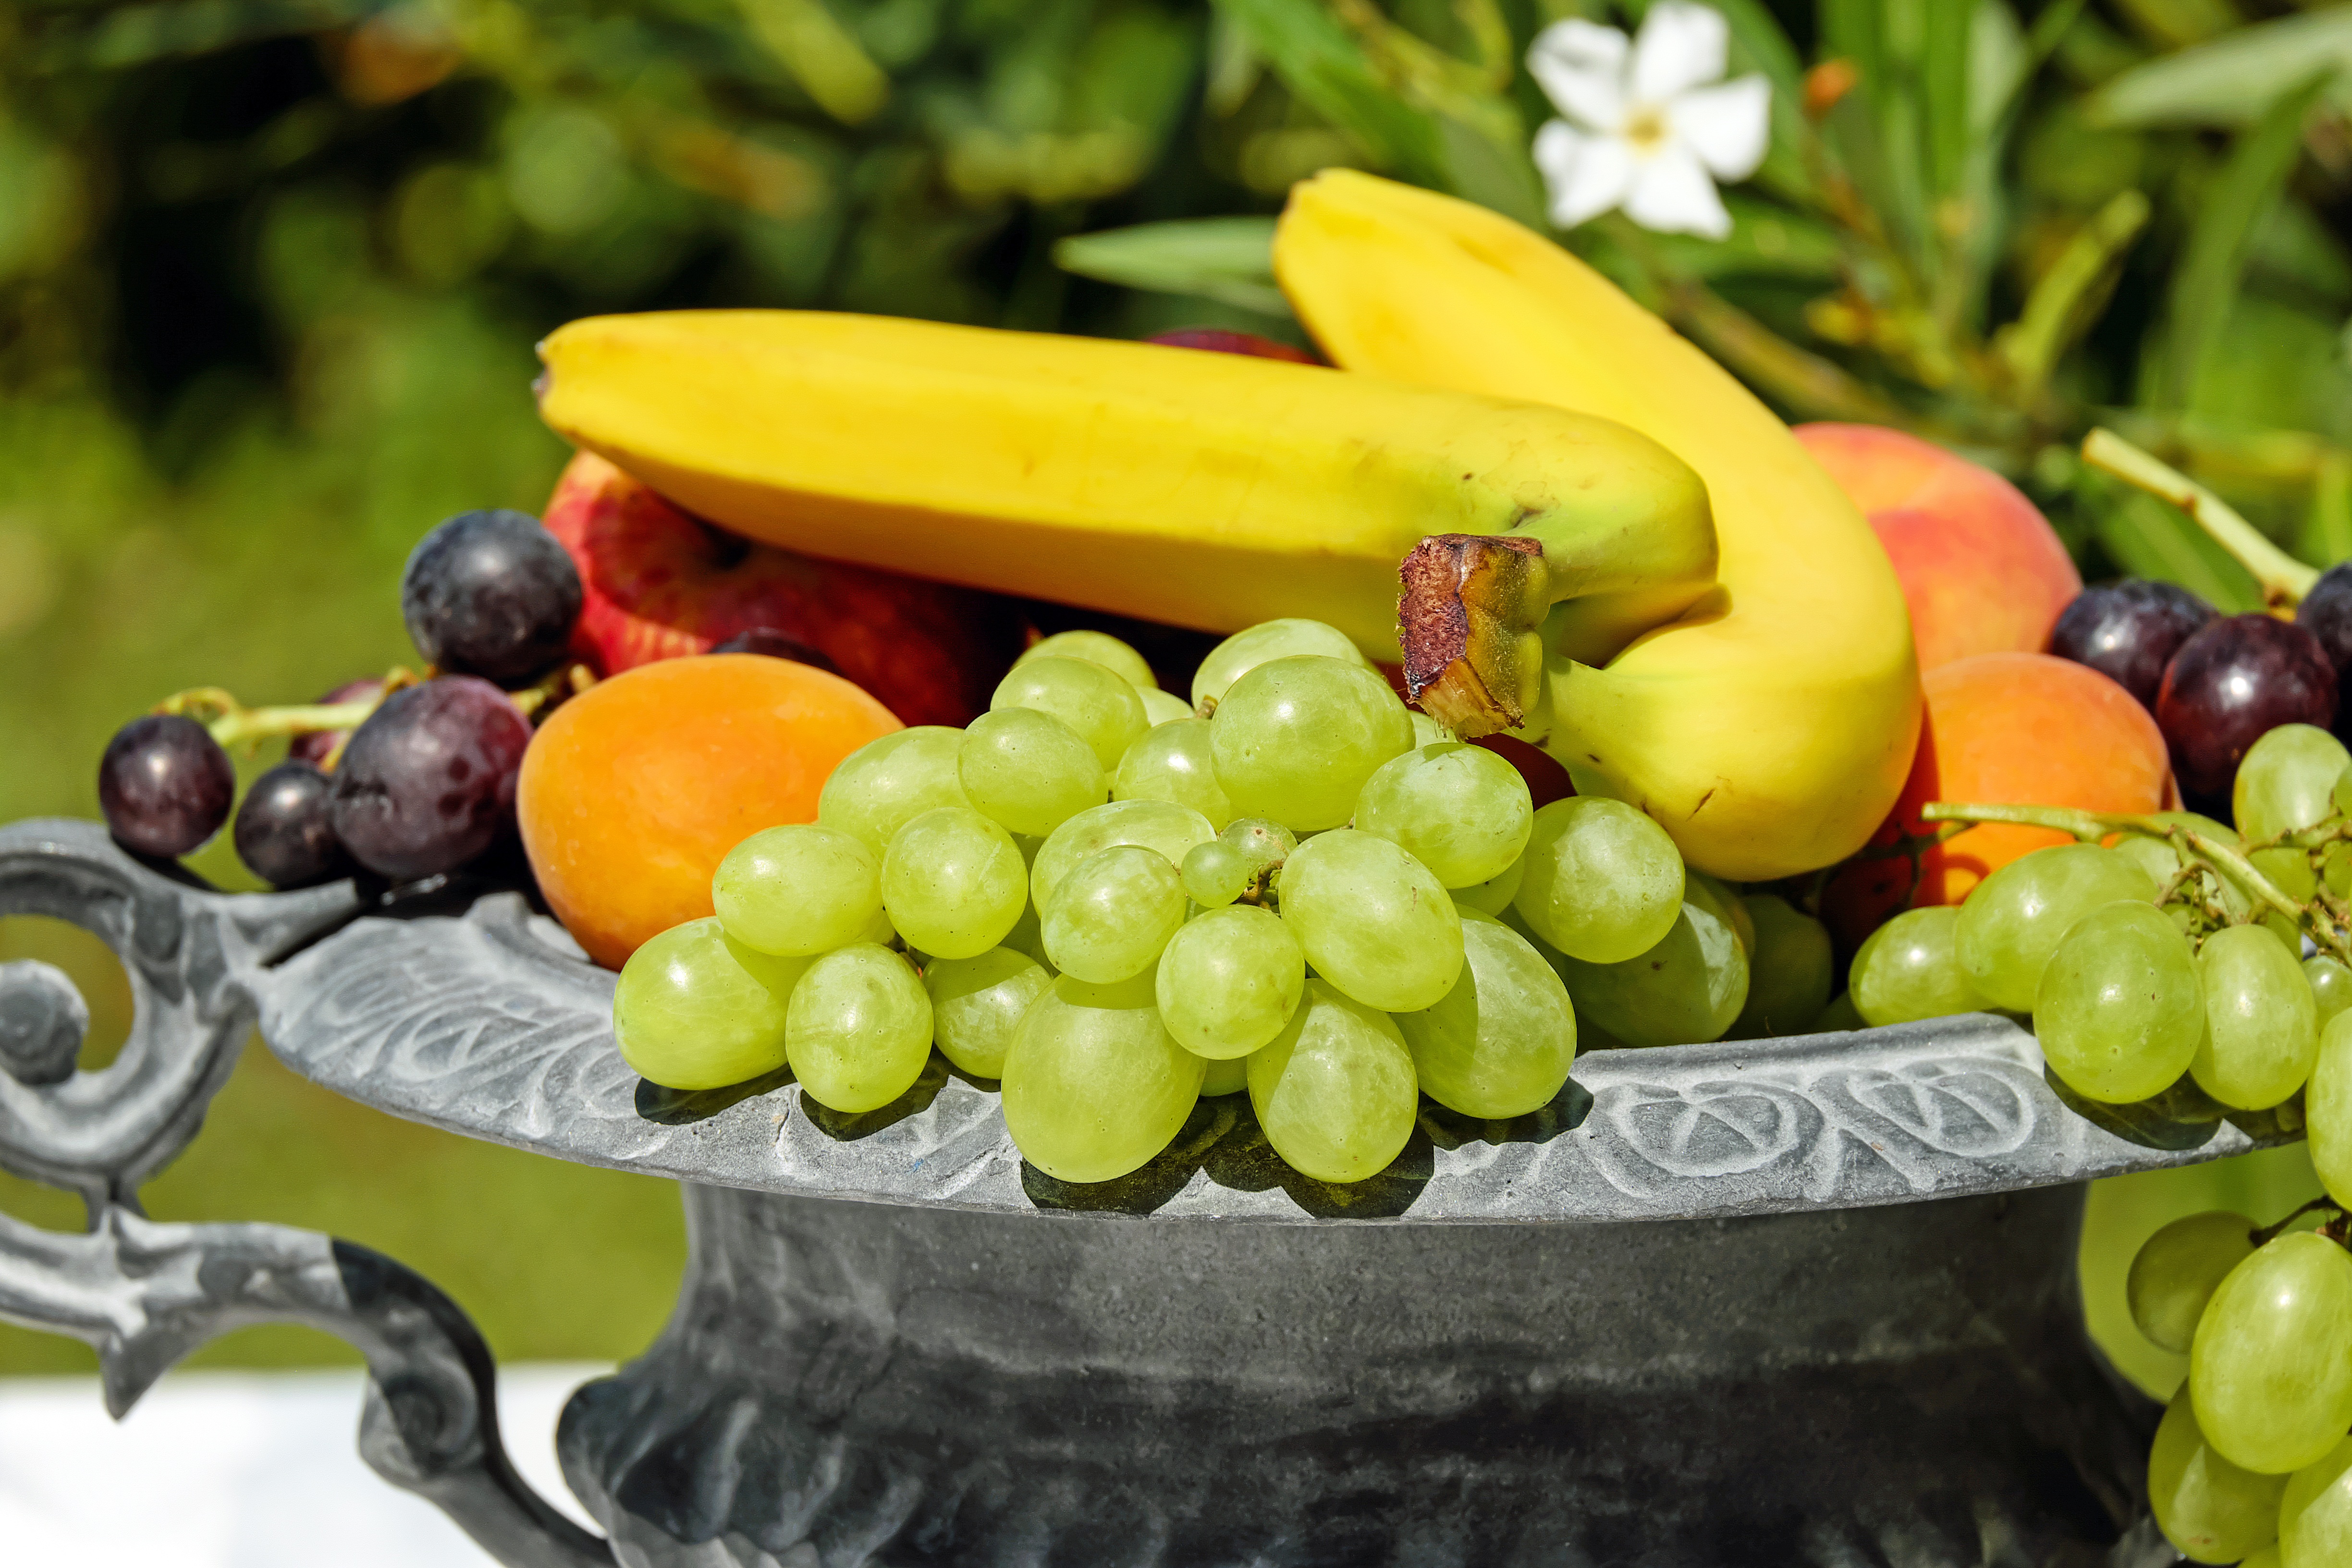
plant, grape, fruit, food, produce, vegetable, healthy, shell, fruit bowl, fruits, vitamins, frisch, benefit from, flowering plant, vitis, land plant, grapevine family